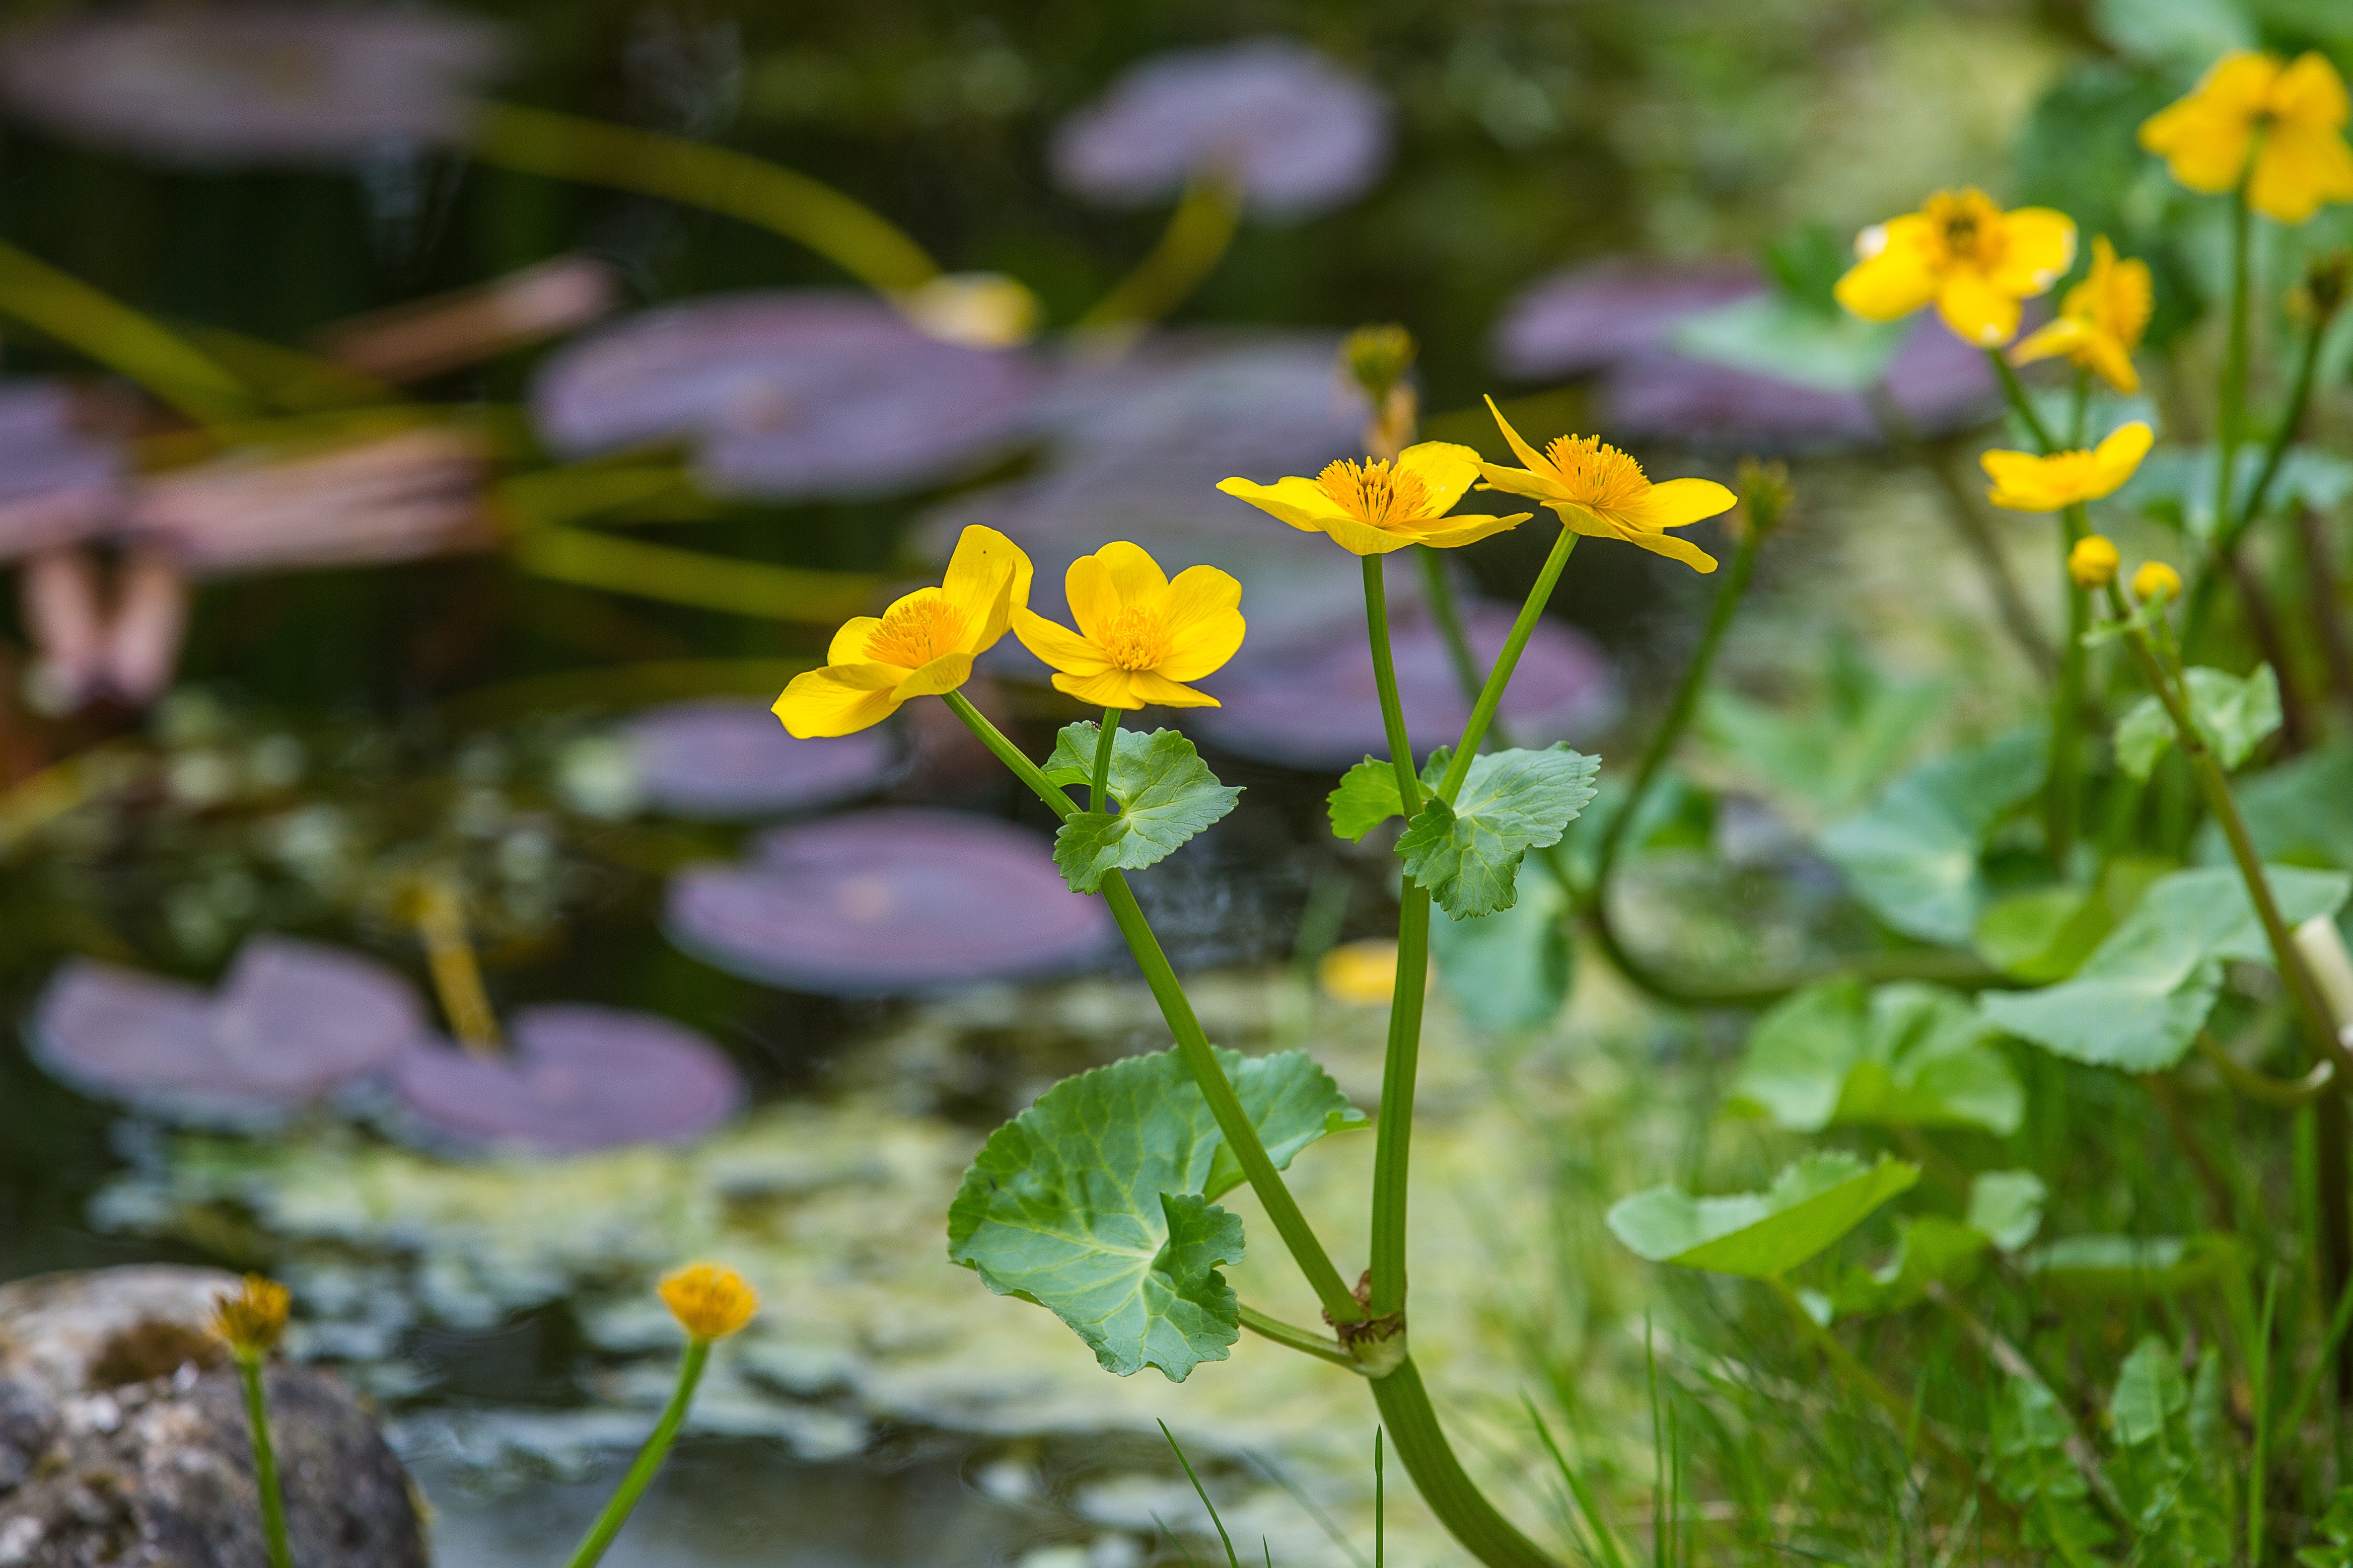
nature, swamp, blossom, plant, meadow, flower, bloom, pond, green, botany, yellow, garden, aquatic plant, flora, wildflower, teichplanze, macro photography, flowering plant, caltha palustris, annual plant, land plant, violet family